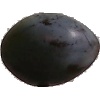
Label: Plum 3